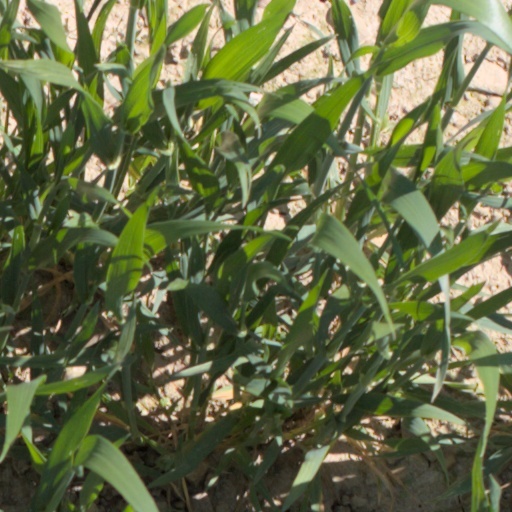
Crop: wheat